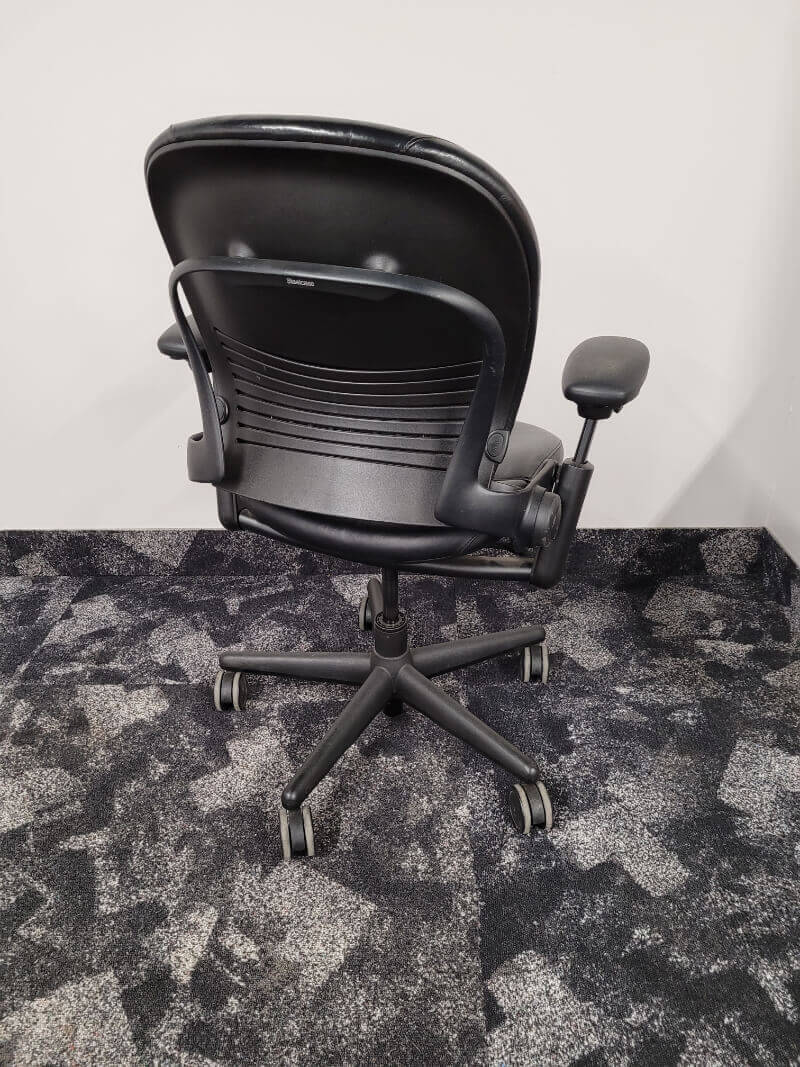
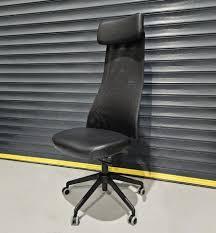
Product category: items_chair
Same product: no